Mandela Barnes

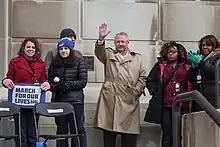
Barnes (at rear) with other elected officials at a March For Our Lives event

In January 2018, Barnes announced his candidacy for lieutenant governor of Wisconsin in the 2018 election. He won the Democratic Party of Wisconsin straw poll in June 2018 with 80.9% of the vote, earning 617 out of 763 votes. During the primary, his name was omitted from election notices in three newspapers in two different counties. The day before the election, his picture was used in a local news report about a fatal motorcycle crash.